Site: brandenburg
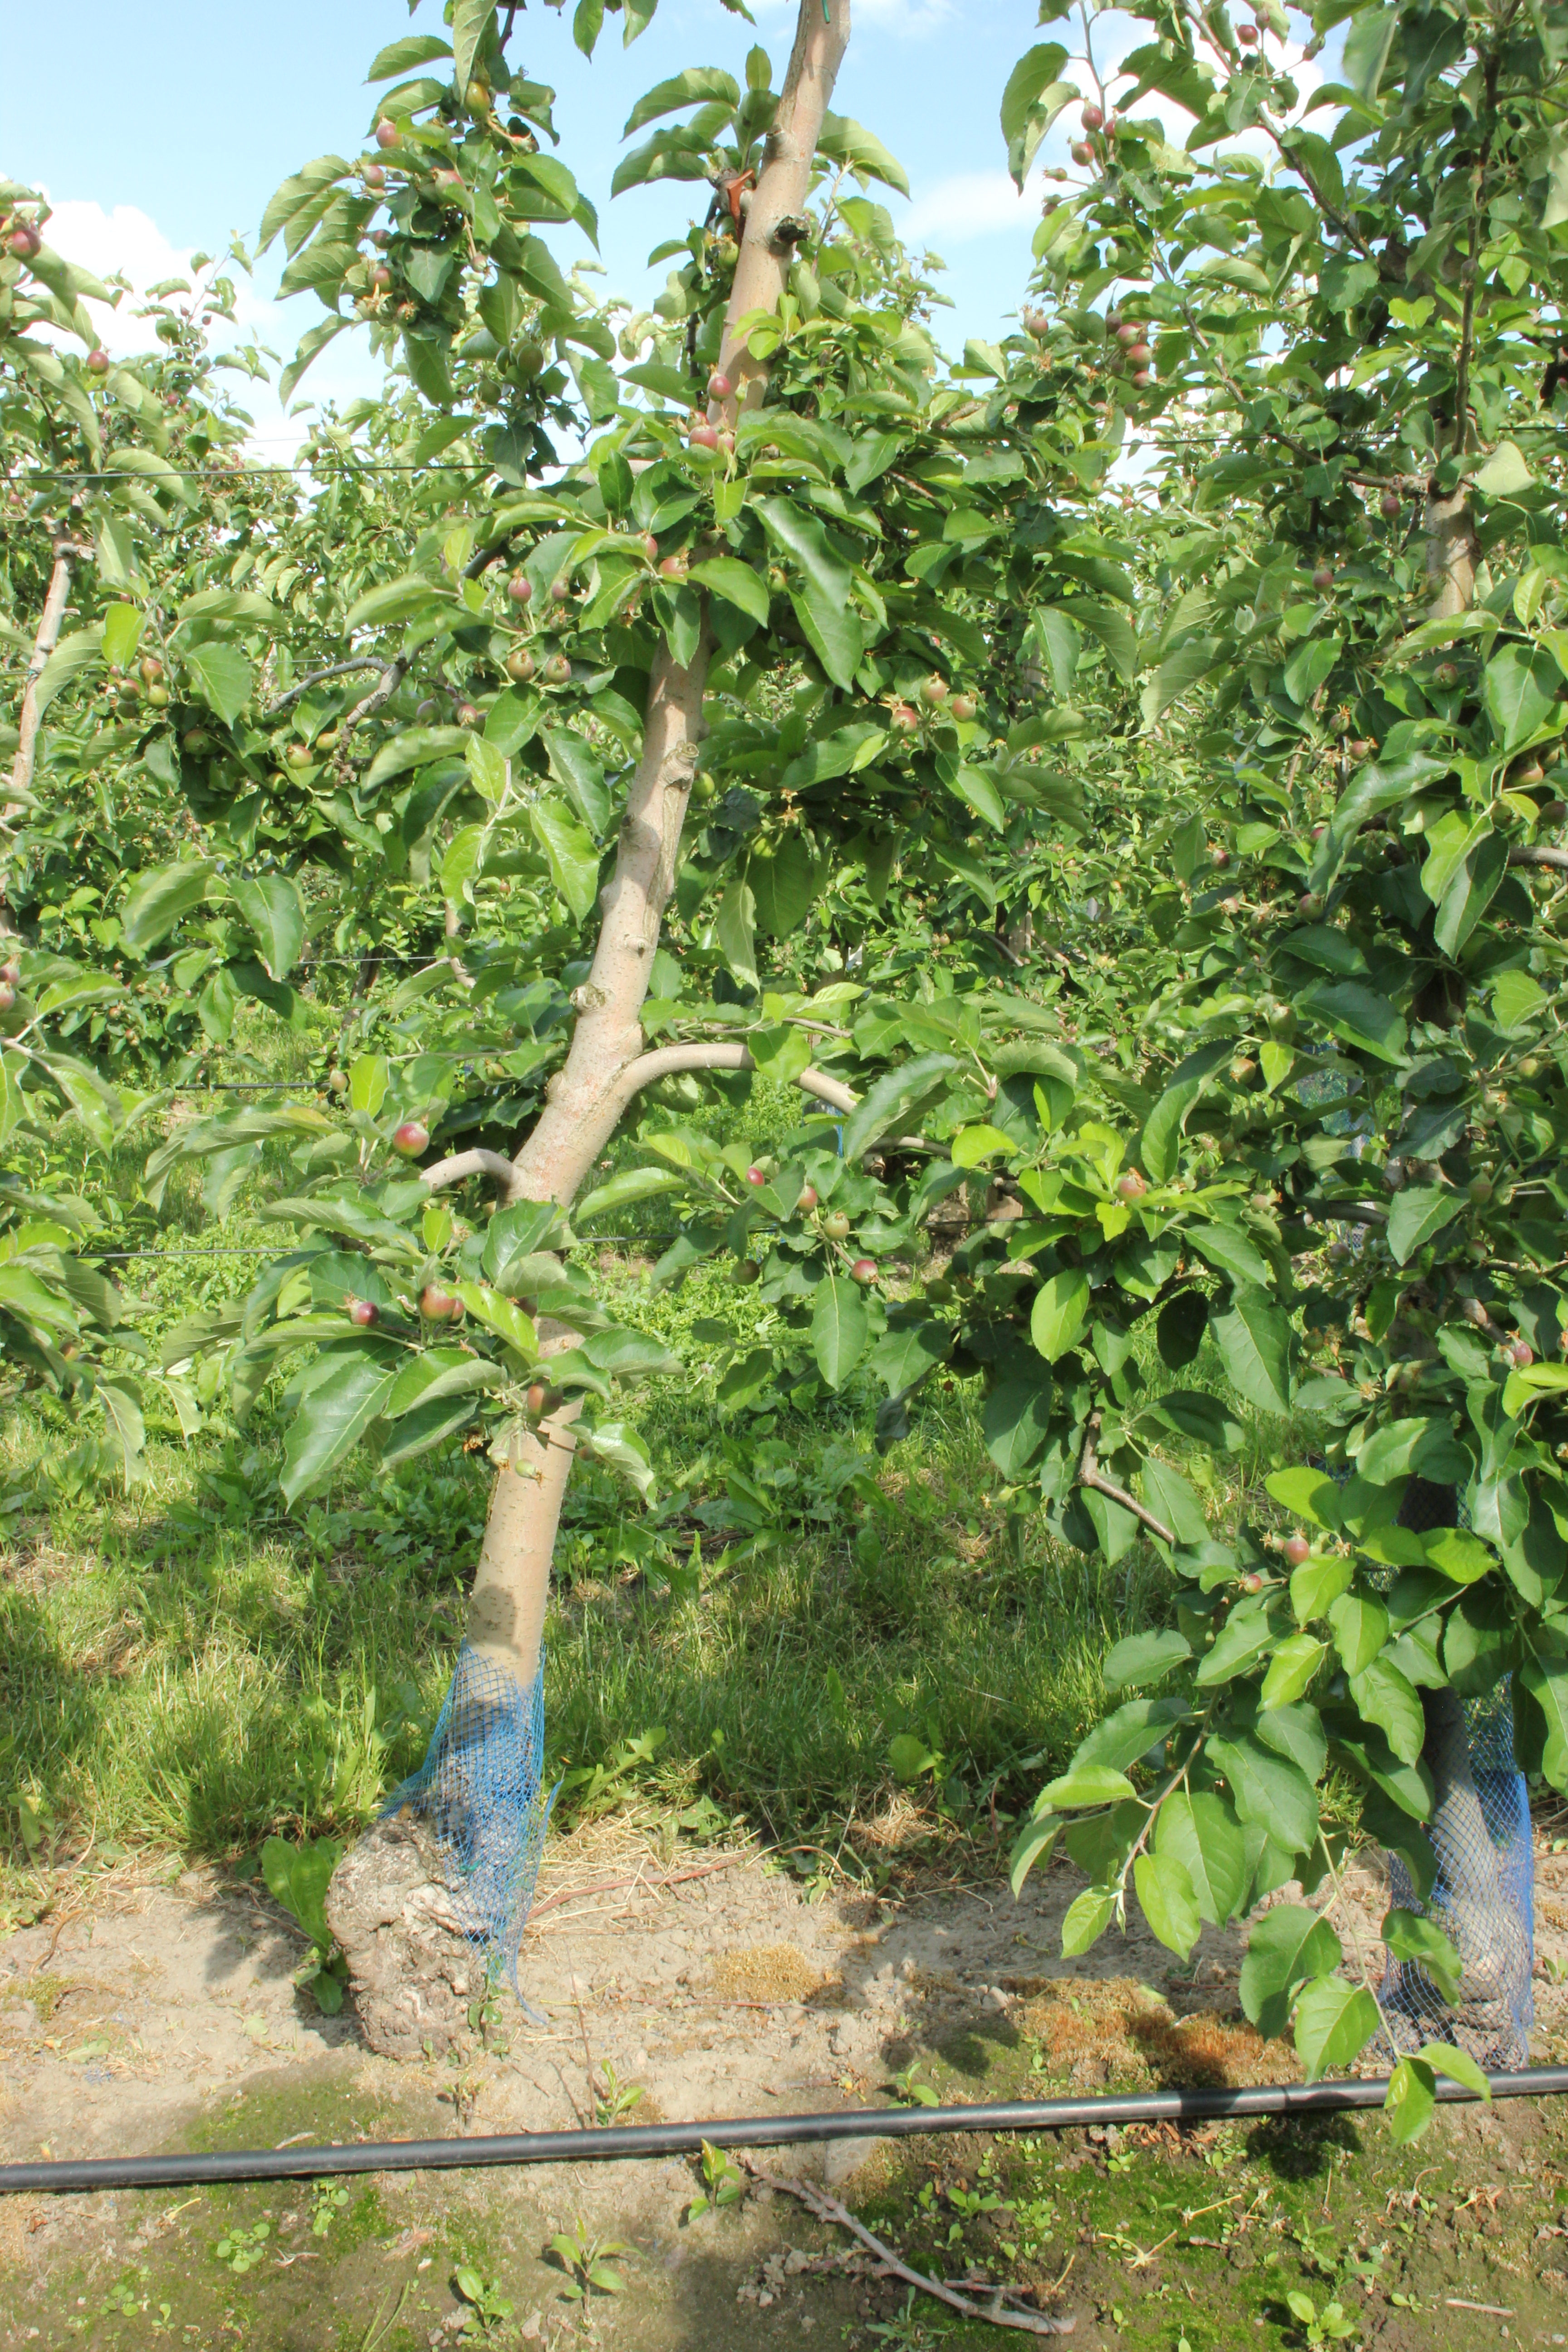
Growth stage (BBCH 72): Development of fruit